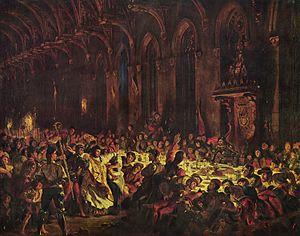
Guillaume de la Marck, également surnommé Sanglier des Ardennes ou Guillaume à la barbe, seigneur de Lumain et de Schleiden, est un des plus puissants seigneurs de la Principauté de Liège, fils de Jean, sire d'Arenberg et de Sedan, et d'Anne de Virnenbourg.
Eugène Delacroix est un peintre français né le 26 avril 1798 à Charenton-Saint-Maurice et mort le 13 août 1863 à Paris.
Louis de Bourbon, né en 1438 et mort le 30 août 1482, prince-évêque de Liège de 1456 à 1482, a été au cours de son règne au cœur des rivalités entre le Royaume de France et les États bourguignons, dont il était proche. Il fut assassiné par ordre de Guillaume de La Marck.
Quentin Durward est un roman historique de l'auteur écossais Walter Scott, paru en 1823. À travers un épisode de la lutte entre Louis XI et Charles le Téméraire, il évoque le déclin de l'esprit de chevalerie qui animait le système féodal. Le réalisme politique s'impose. Le centralisme se met en place.
Les guerres de Liège sont 3 rébellions de la principauté de Liège contre l’État bourguignon en expansion dans les années 1460.